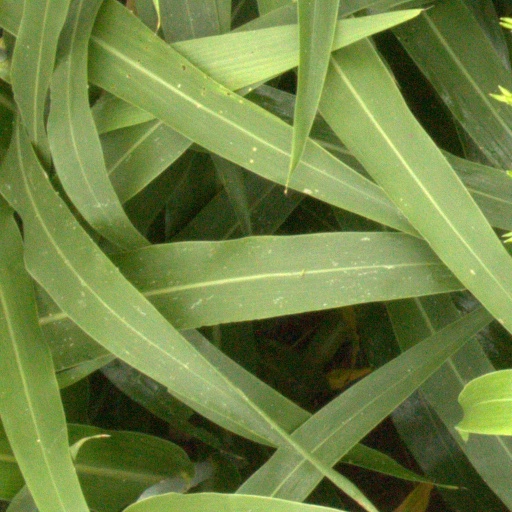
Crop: sorghum